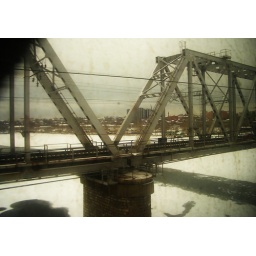
bridge over samara river 2